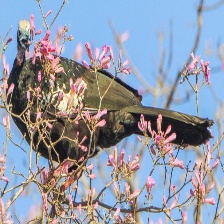
Species: BLUE THROATED PIPING GUAN
Scientific name: PIPILE CUMANENSIS